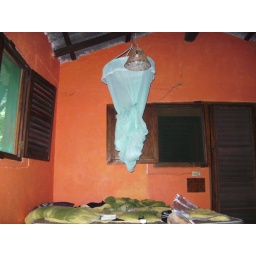
My swanky room in Puerto Angel. The bathroom was ventilated without a window because the walls didnt meet the ceiling..